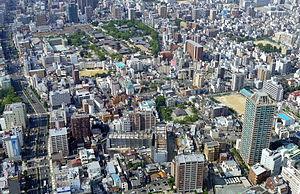
Tennōji est l'un des 24 arrondissements de la ville d'Osaka au Japon. Il est situé au centre de la ville.